Dassault Mirage F1

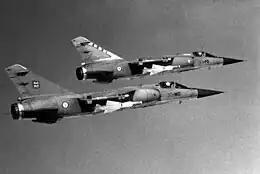
A pair of French Air Force Mirage F1Cs from the EC 2/30 and EC 3/30 in flight, 31 May 1986.

In 1986, French Mirage F1s were redeployed to Chad as part of Operation Epervier. A flight of four F1C-200s provided fighter cover for a strike package of eight Jaguars during the air raid against the Libyan airbase at Ouadi Doum, on 16 February. A pair of F1CRs also conducted pre and post-strike reconnaissance missions.